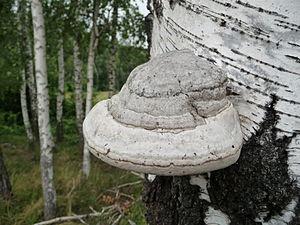
Un Amadouvier (Fomes fomentarius) poussant sur le tronc d'un bouleau. Photo prise en Ukraine. Русский: Трутовик настоящий (Fomes fomentarius) на живой березе. Украина. Latina: Fomes fomentarius